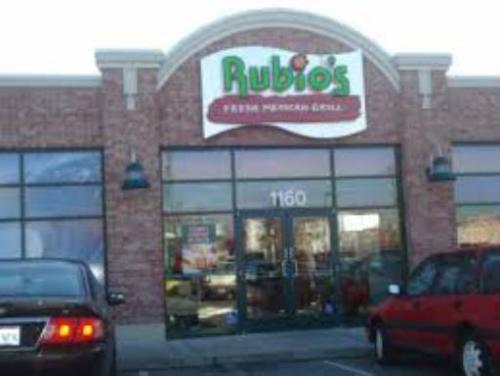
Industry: Food